F (Los Angeles Railway)

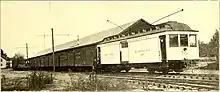
Los Angeles and Redondo Railway freight train, 1884

The Sunnyside Division was the second division to be built by the Los Angeles and Redondo Railway. From the LA&R terminus at 2nd and Spring Streets, the Sunnyside Line ran to Redondo Beach by way of 2nd Street, Broadway, 7th Street, Grand Avenue, Santa Barbara Avenue, Sunnyside Avenue (present-day South Hoover), a private right of way between 69th Street and Florence Avenue, Vermont Avenue, 166th Street, Redondo Beach Boulevard, Ripley Avenue, and Anita Street.